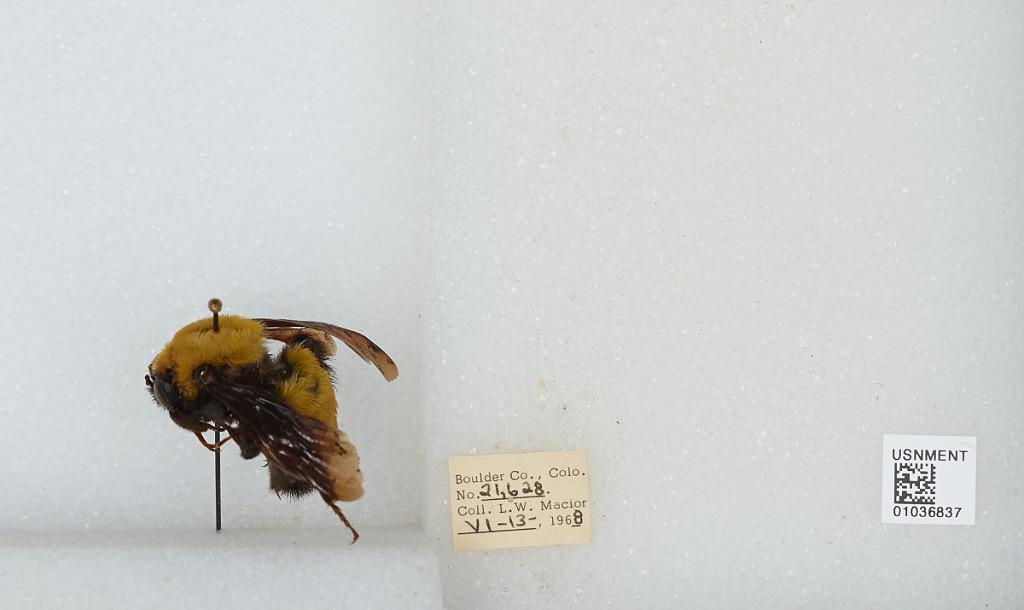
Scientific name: Bombus (Separatobombus) morrisoni Cresson
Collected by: L. Macior
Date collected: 1968-6-13
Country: United States
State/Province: Colorado
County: Boulder
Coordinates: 40.015, -105.27